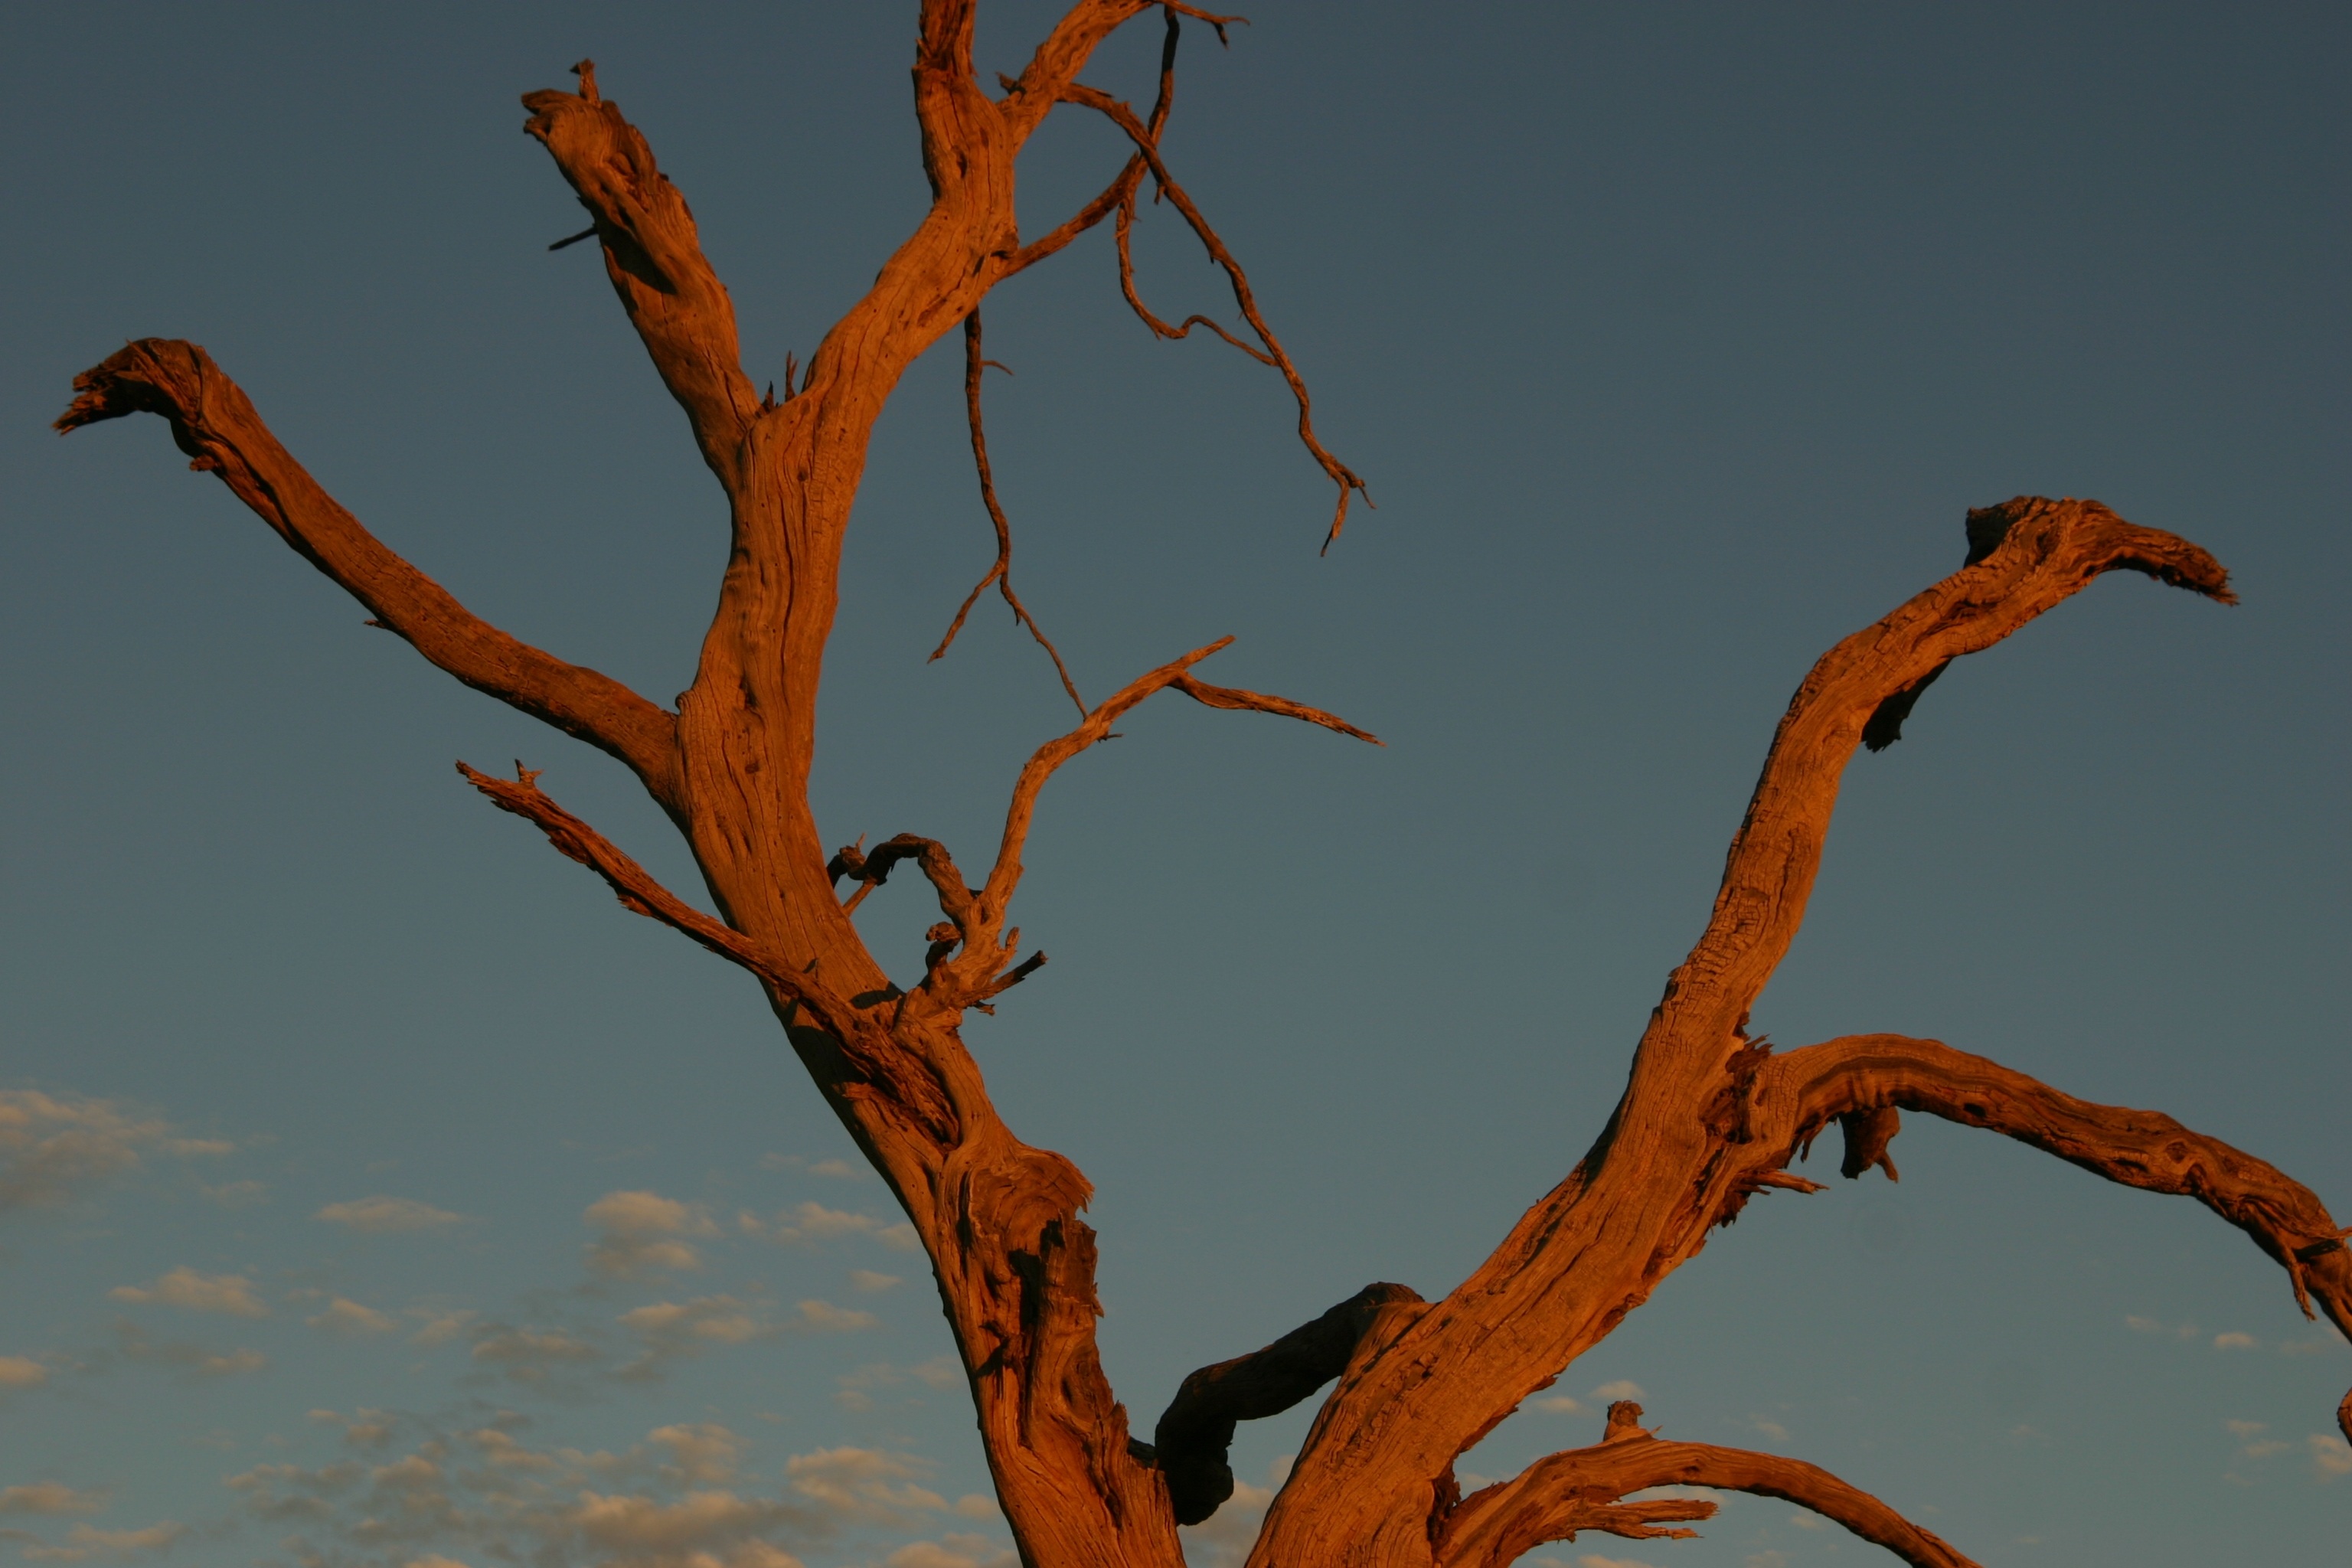
tree, nature, branch, bird, plant, sky, leaf, flower, autumn, dead, flora, savanna, twig, morning sun, red tree, plant stem, woody plant